Wafer

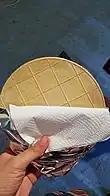
An oblea

A variation of a wafer, considered a part of the traditional cuisine in Argentina, Colombia, Ecuador, Guatemala, El Salvador, Venezuela, and Mexico, is known as an "oblea". It is usually eaten as a dessert with two pieces filled with "arequipe", "dulce de leche", or "cajeta" (milk caramel), and/or condensed milk in the middle. In some places, they might contain cheese, fruit, or whipped cream, among others.